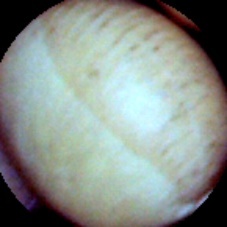
Label: Intact